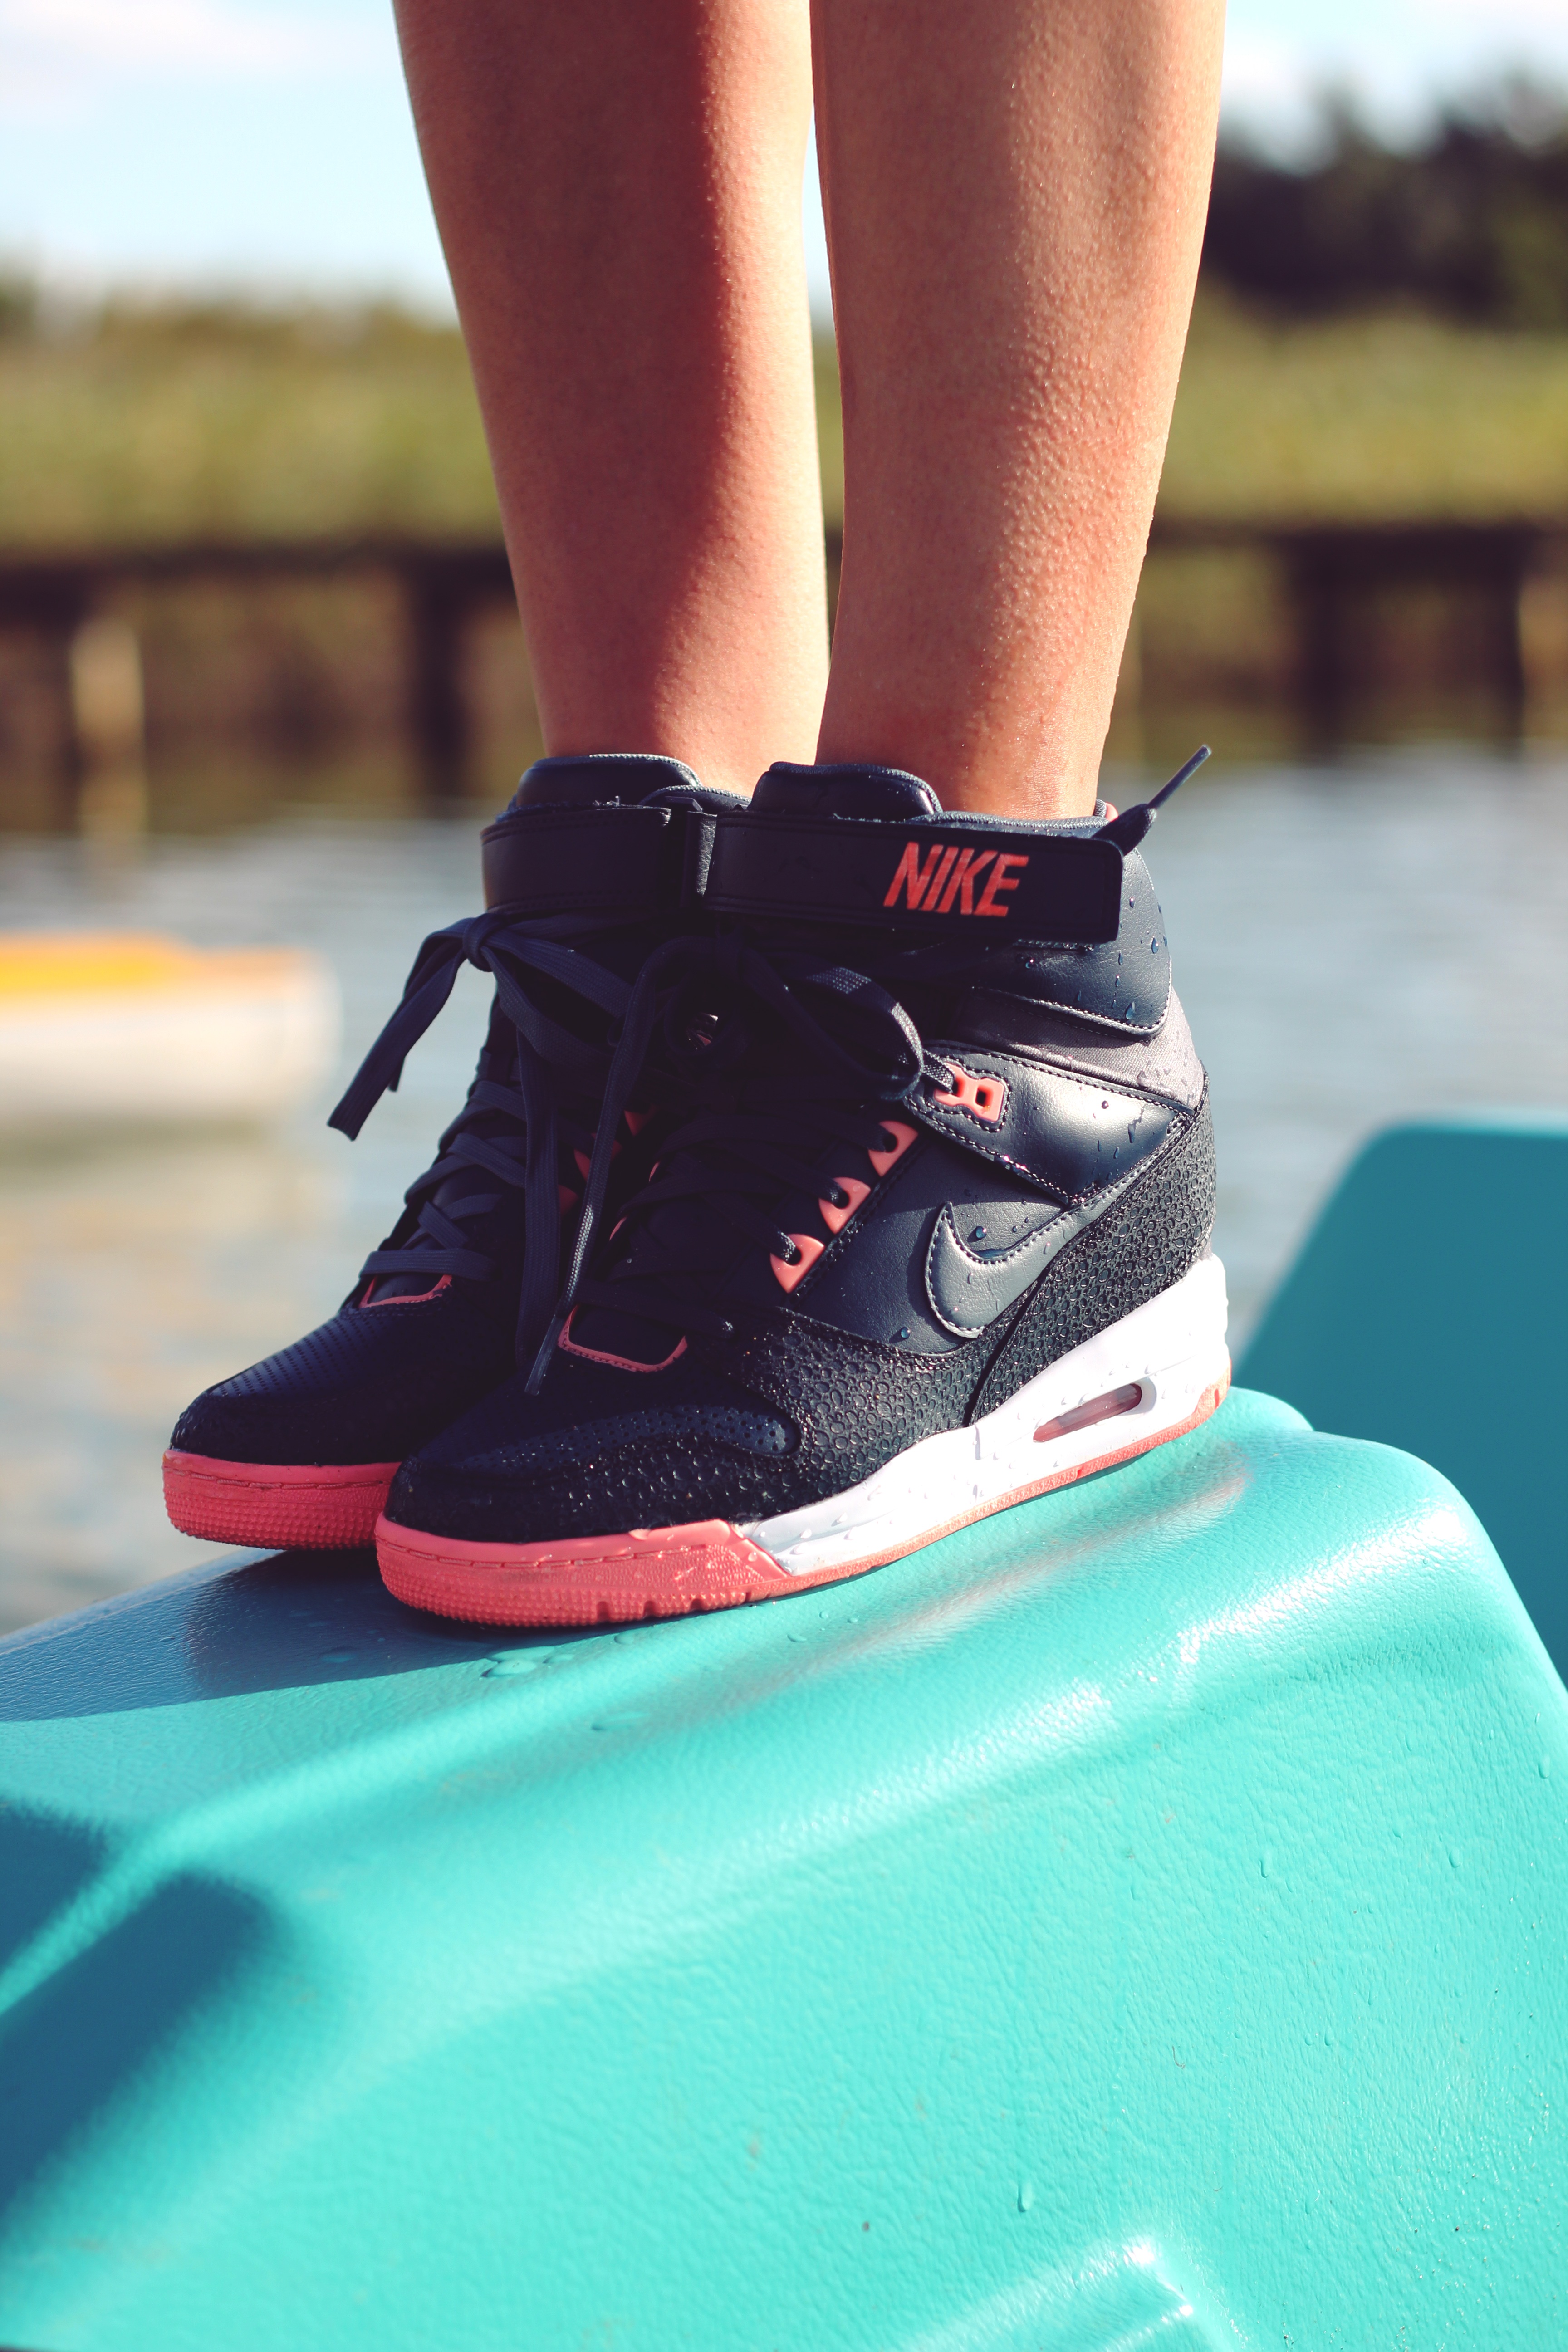
shoe, white, leg, spring, green, red, color, fashion, blue, black, pink, boots, sneakers, footwear, stylish, trendy, high heeled footwear